Pomander

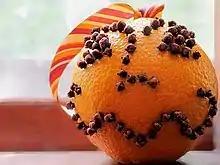
An orange studded with cloves.

One twentieth century style of pomander is made by studding an orange or other fruit with whole dried cloves and letting it cure dry, after which it may last many, many years. This modern pomander serves the functions of perfuming and freshening the air and also of keeping drawers of clothing and linens fresh, pleasant-smelling, and moth-free.